Second Honeymoon (1937 film)

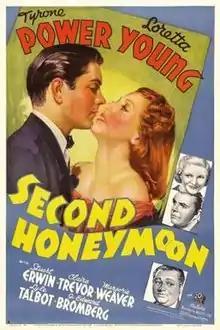
Theatrical release poster

Second Honeymoon is a 1937 American screwball romantic comedy film directed by Walter Lang and starring Tyrone Power, Loretta Young and Stuart Erwin. Based on a story by Philip Wylie it was distributed by Twentieth Century-Fox. A comedy of remarriage, it was overshadowed by the similar "The Awful Truth" released the same year.